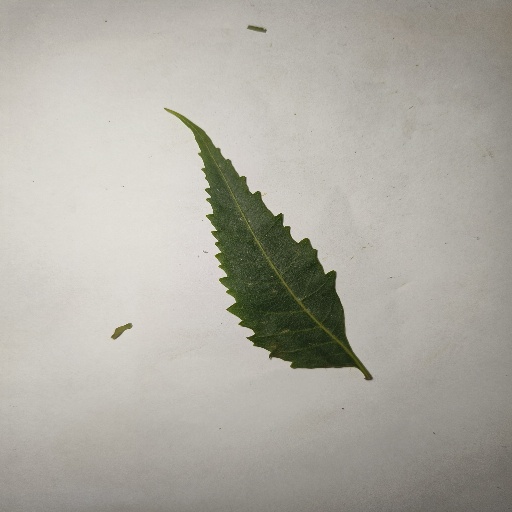
Species: Neem
Leaf condition: Healthy Leaf